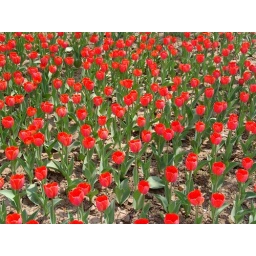
A bed of red tulips in Tianjin's Water Park.